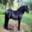
Label: horse